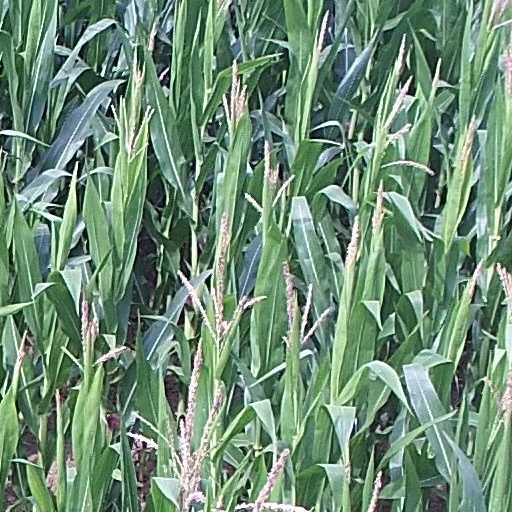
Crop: maize; corn